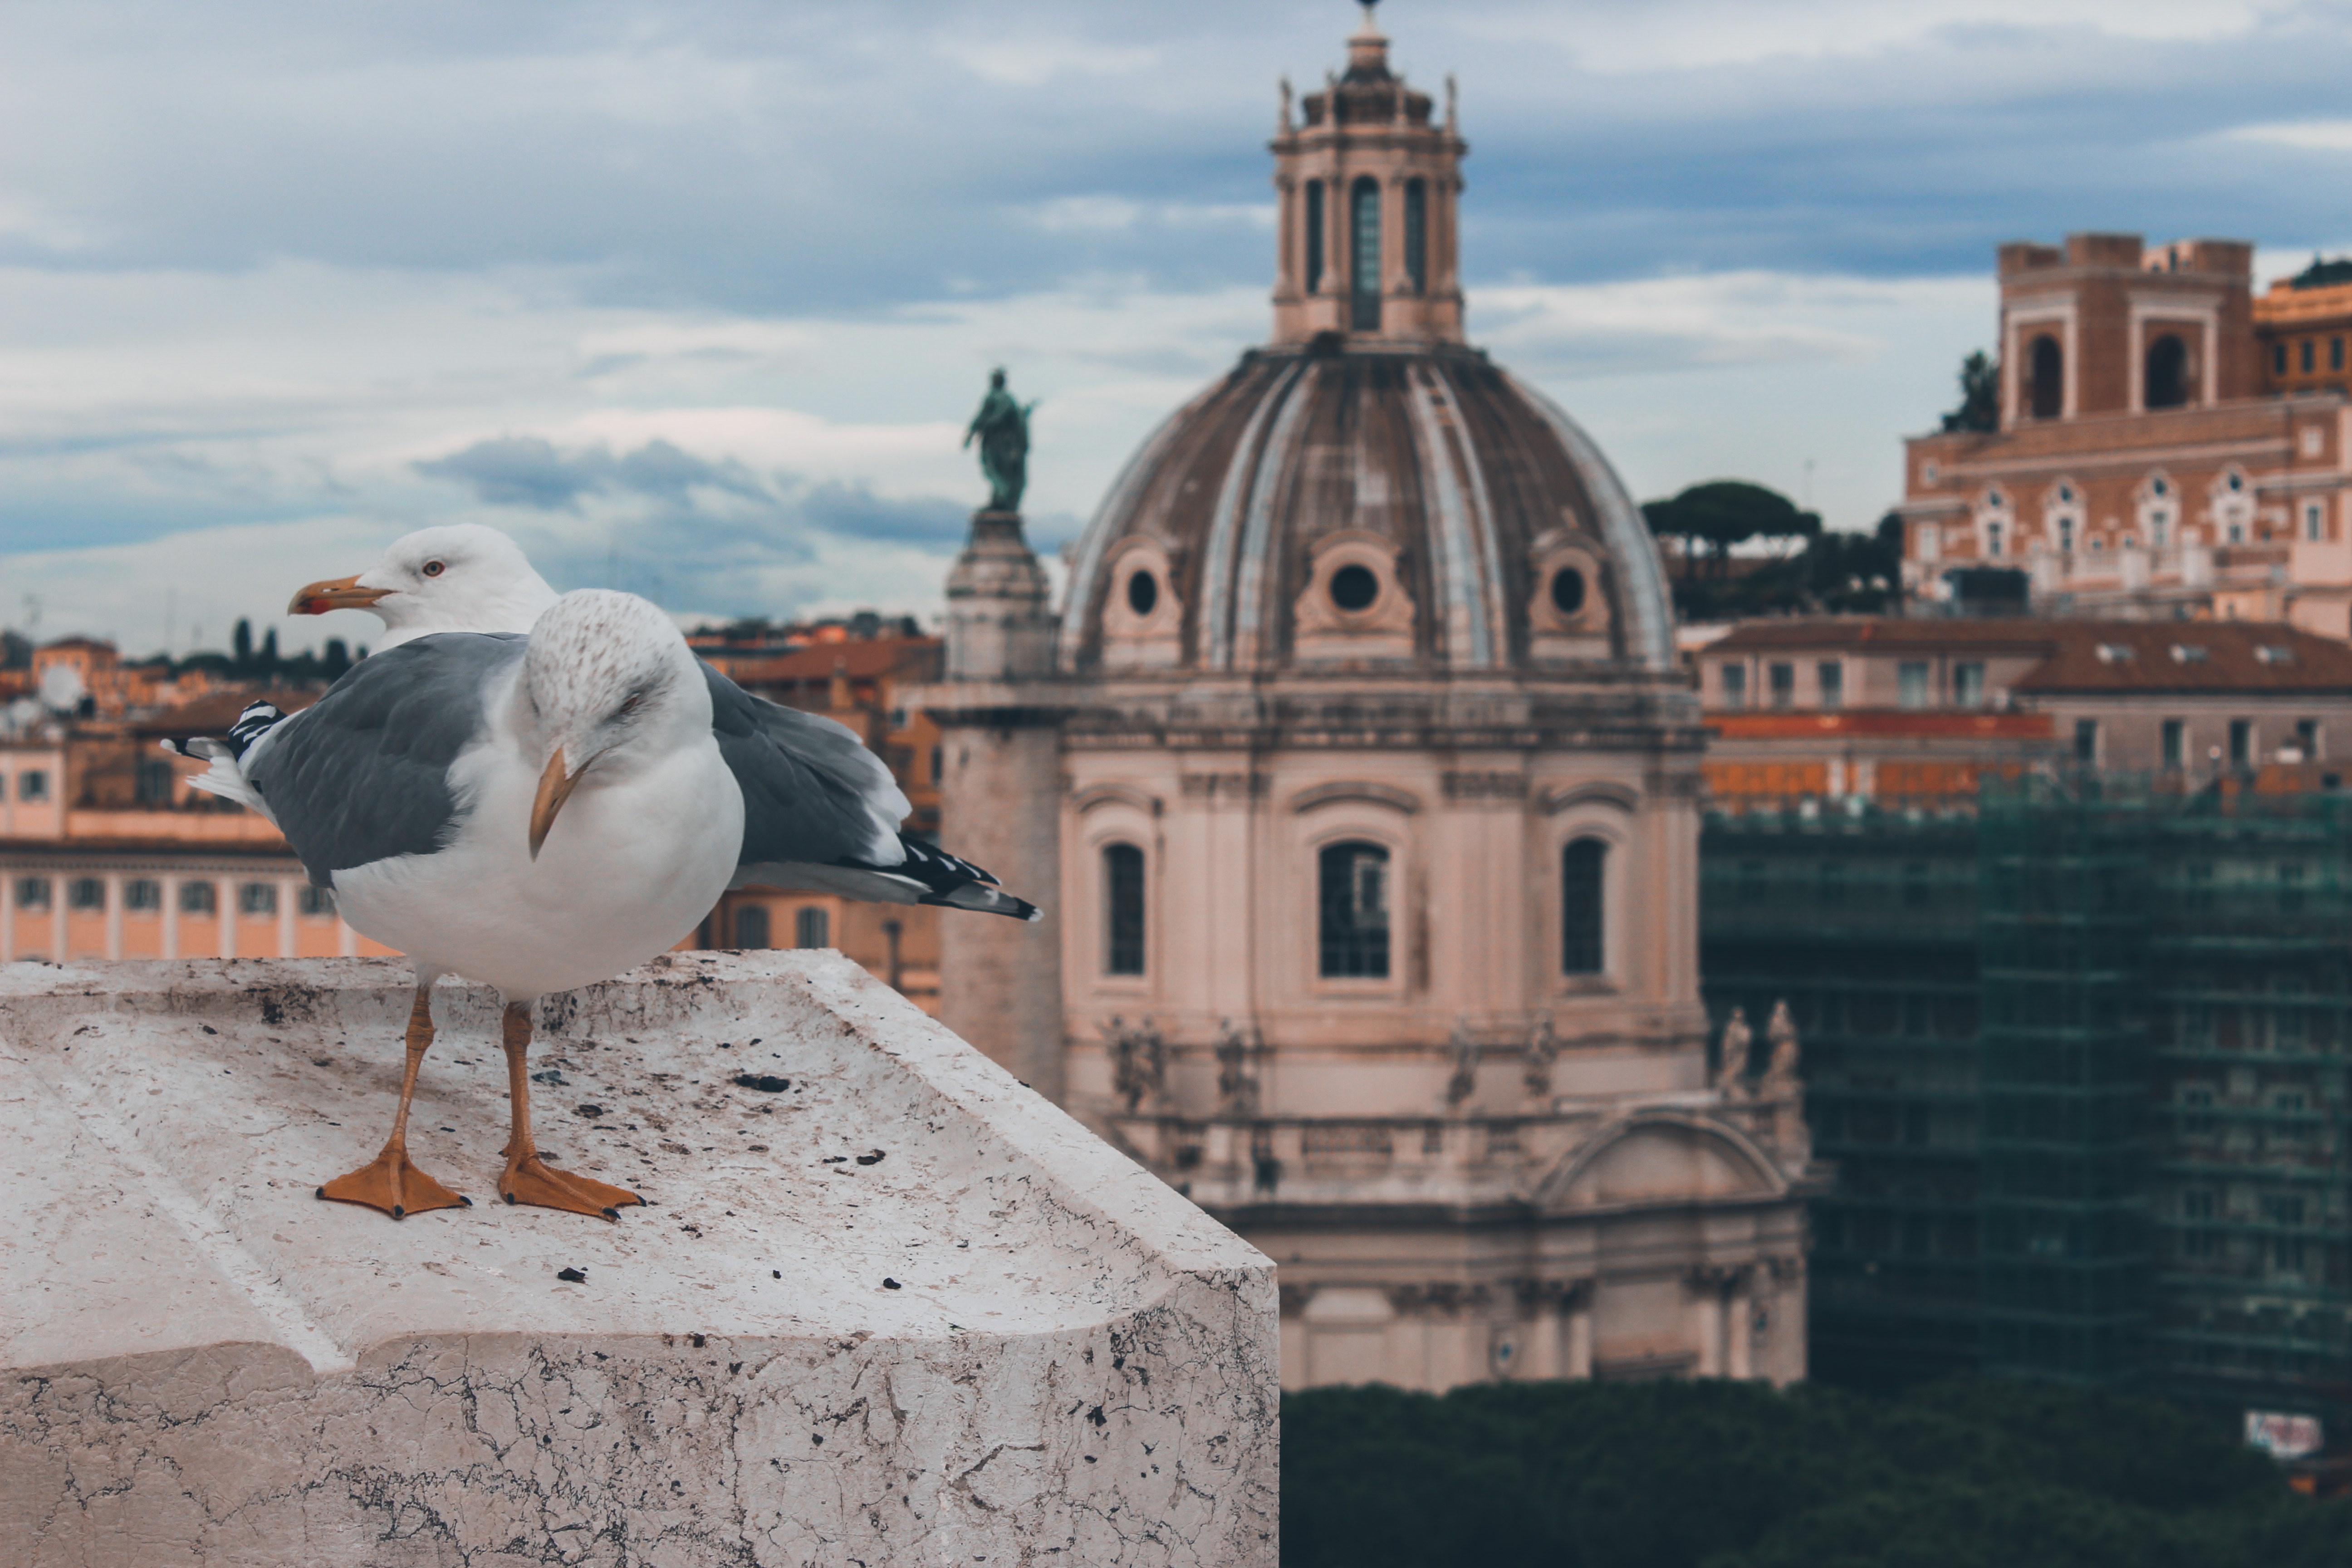
sky, city, seabird, tourism, building, water, roof, sea, bird, dome, beak, charadriiformes